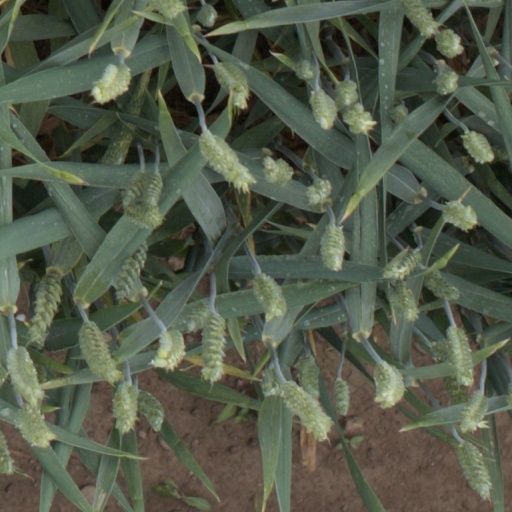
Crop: wheat